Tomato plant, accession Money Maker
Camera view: tilt-top (135 deg); turntable rotation: 270 degrees
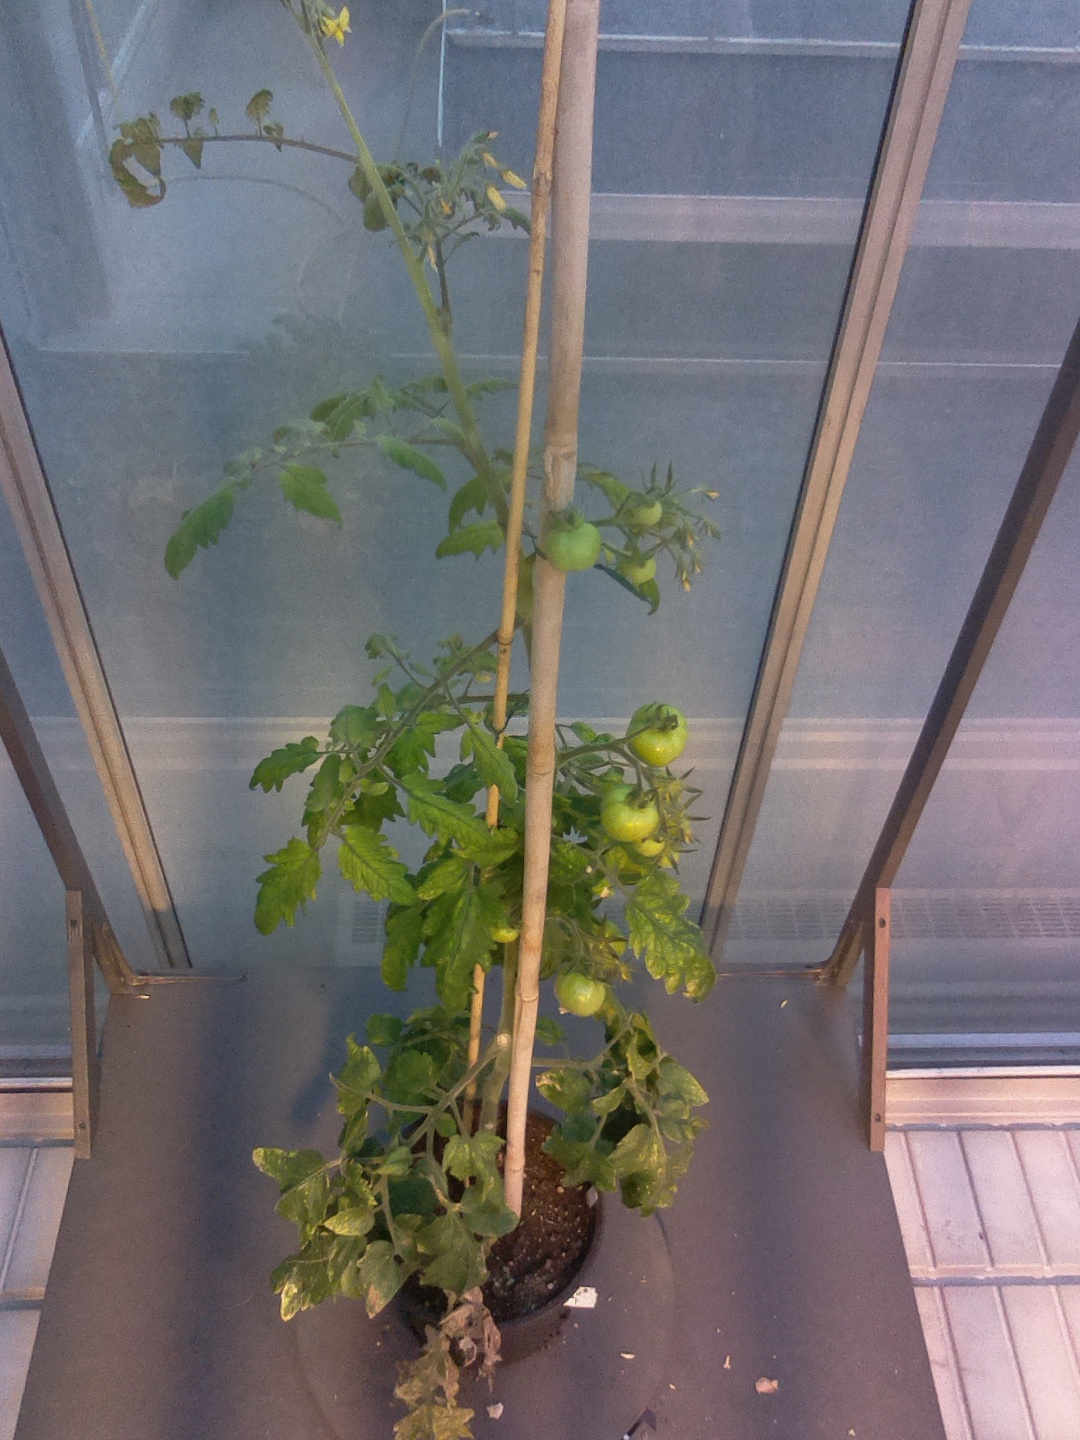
BBCH growth stage 74: 40%-50% of final fruit size